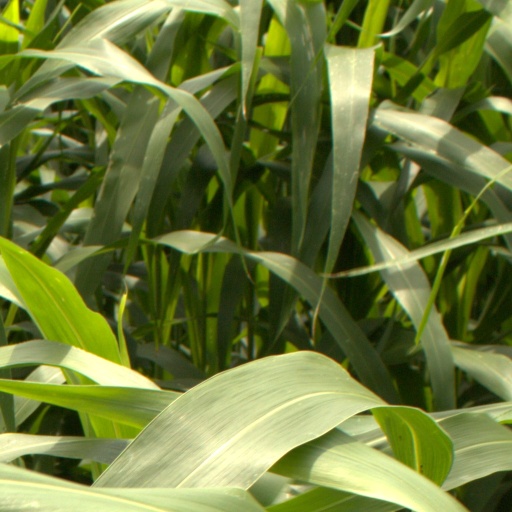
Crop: sorghum